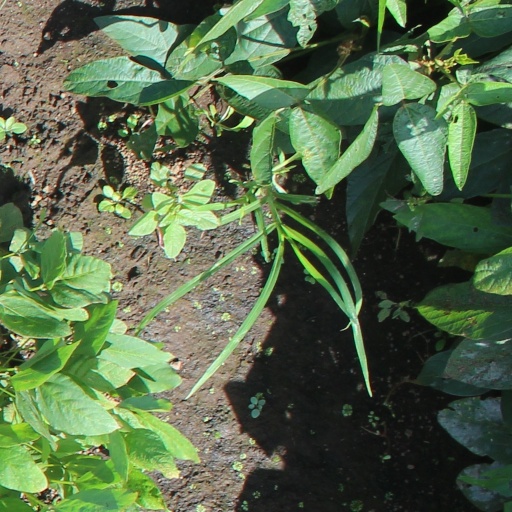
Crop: soybean